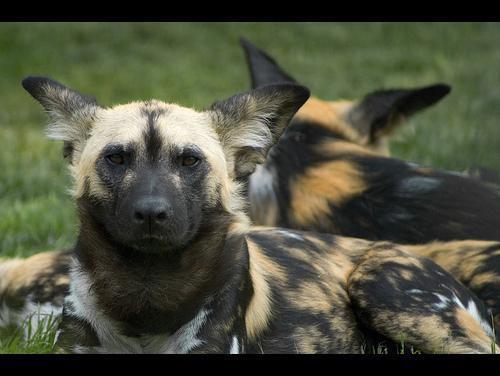
African_hunting_dog